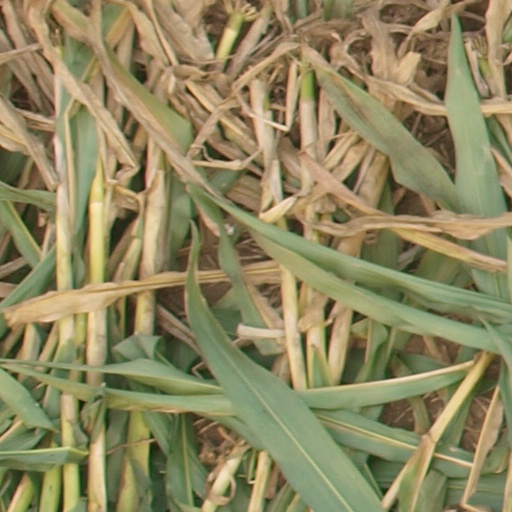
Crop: maize; corn